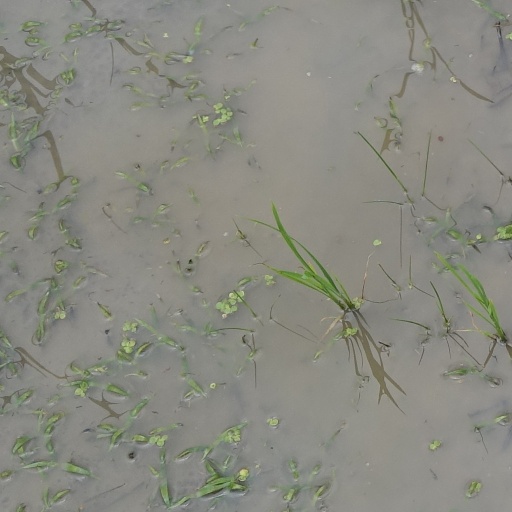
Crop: rice